Georges Cuvier

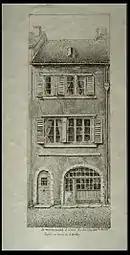
Birthplace of Georges Cuvier in Montbéliard

At the age of 10, soon after entering the gymnasium, he encountered a copy of Conrad Gessner's "Historiae Animalium", the work that first sparked his interest in natural history. He then began frequent visits to the home of a relative, where he could borrow volumes of the Comte de Buffon's massive "Histoire Naturelle." All of these he read and reread, retaining so much of the information, that by the age of 12, "he was as familiar with quadrupeds and birds as a first-rate naturalist." He remained at the gymnasium for four years.